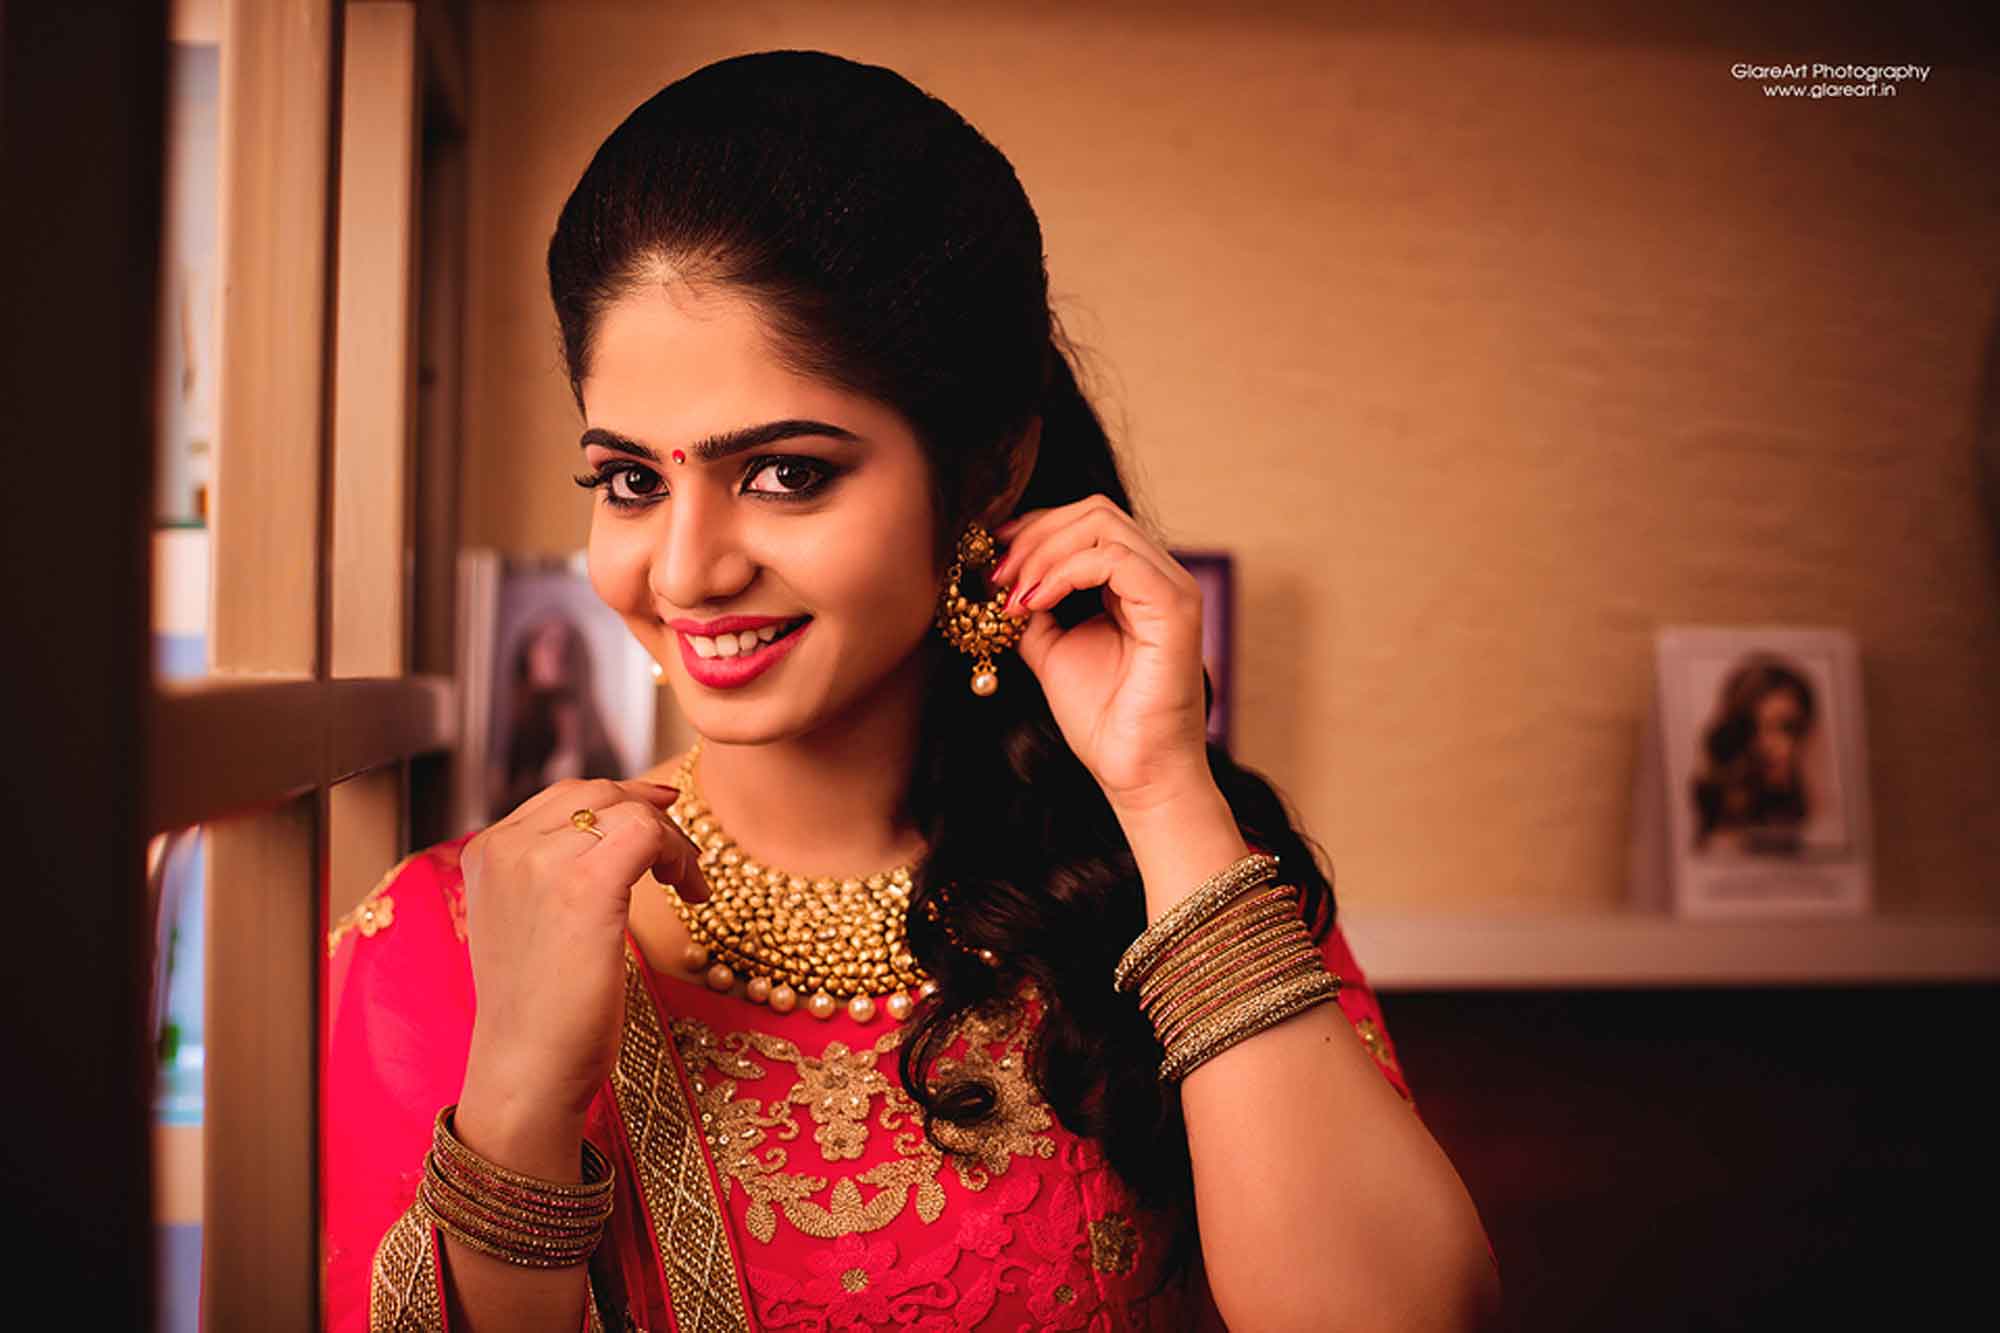
best, traditional, wedding, photography, beauty, pink, lady, jewellery, fashion accessory, girl, bride, smile, fashion, photo shoot, model, formal wear, ceremony, abdomen, magenta